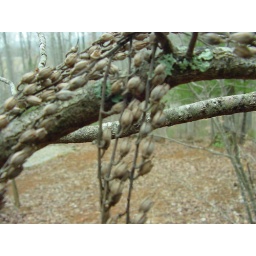
flower seeds in tree